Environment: real
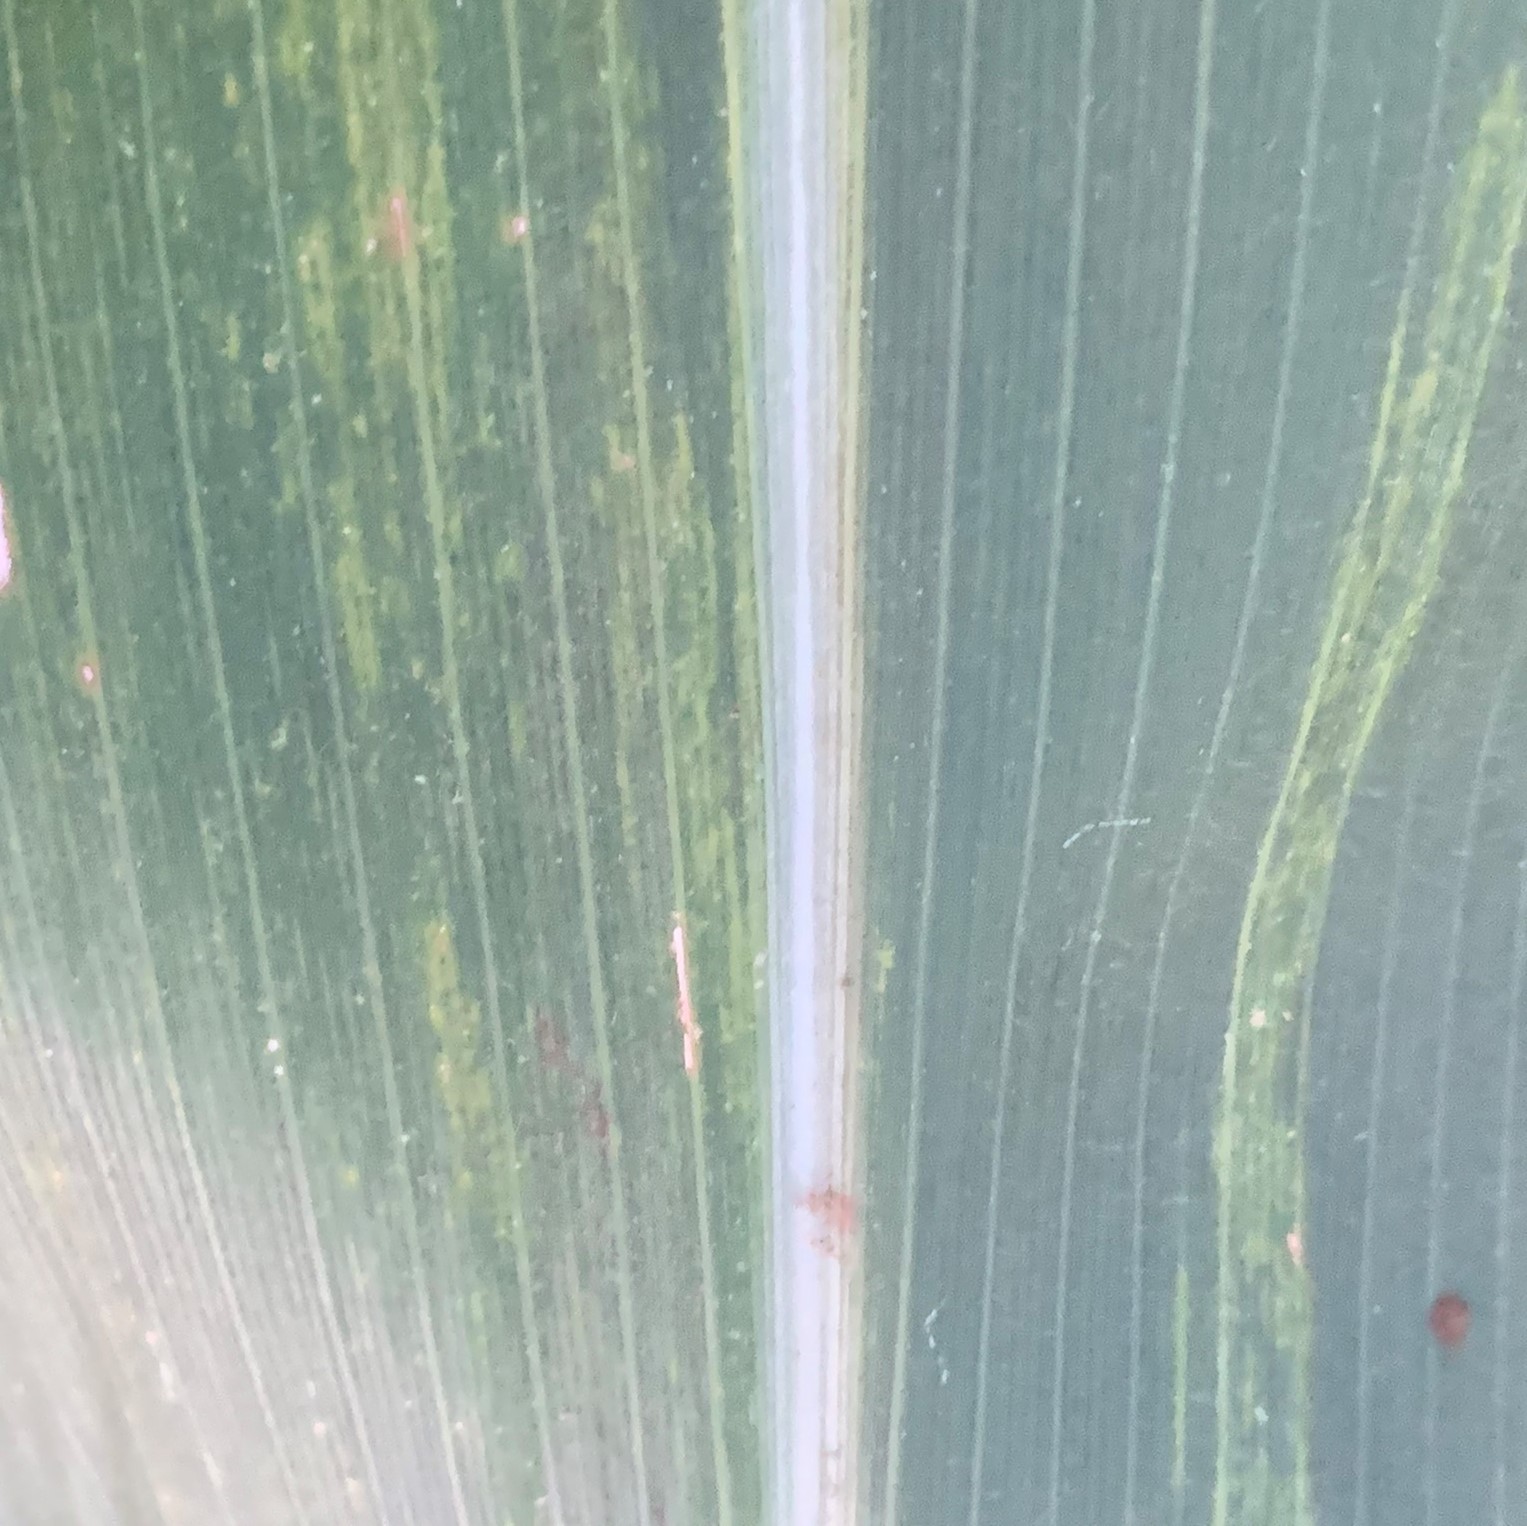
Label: lethal_necrosis